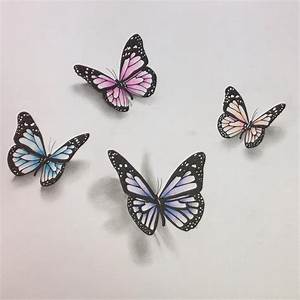
Label: farfalla